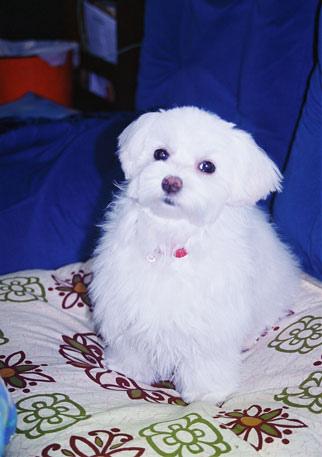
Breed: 249-n000101-Maltese_dog